Enlargement of NATO

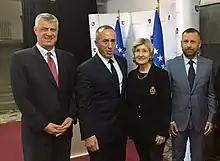
Three men and one woman in suits stand on a red carpet in front of two blue flags.

In June 2017, Ukraine's parliament passed a law making NATO integration a foreign policy priority, and President Petro Poroshenko announced he would negotiate a Membership Action Plan. Ukraine was acknowledged as an aspiring member by March 2018. In September 2018, Ukraine's parliament voted to include the goal of NATO membership in the constitution.